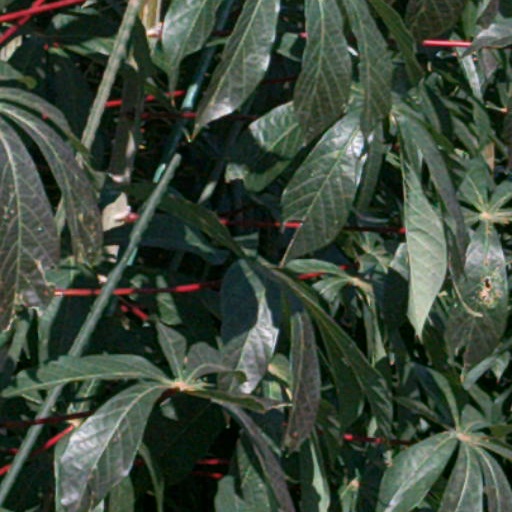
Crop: cassava